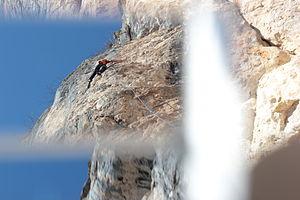
Vue à travers les lunettes
Les lunettes d’assurage sont des lunettes à prisme permettant de renvoyer l’image du grimpeur à l’assureur sans que ce dernier ait à lever la tête. Elles permettent un assurage plus confortable puisque l’assureur sollicite moins ses cervicales. À terme le port de ces lunettes prévient les cervicalgies liées à des contractures ou à l’usure des articulations pouvant amener à l’arthrose cervicale.